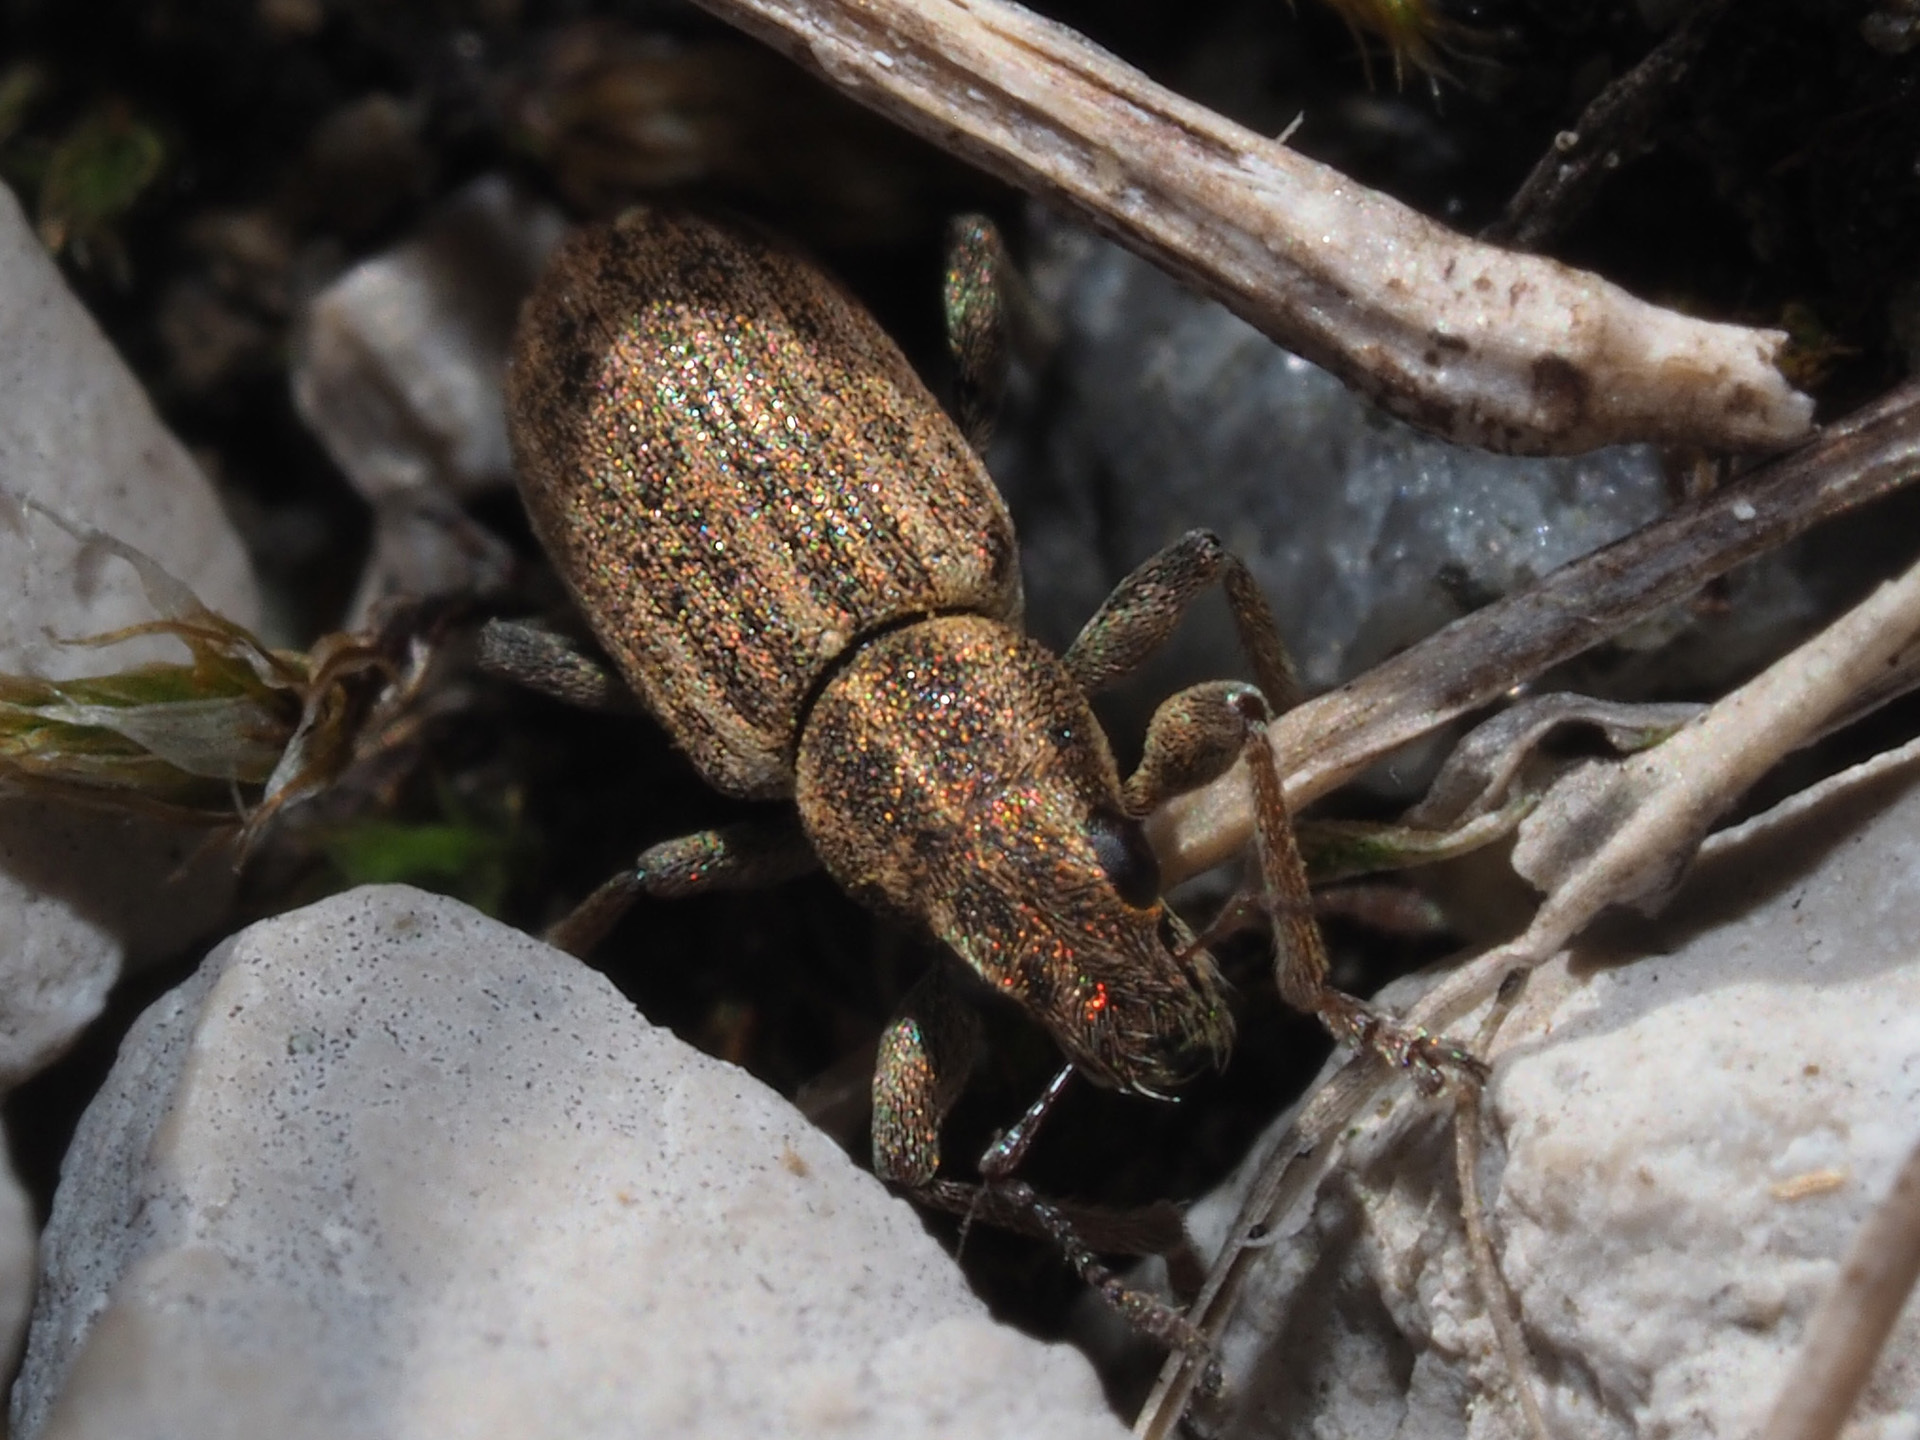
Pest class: pea_leaf_weevil